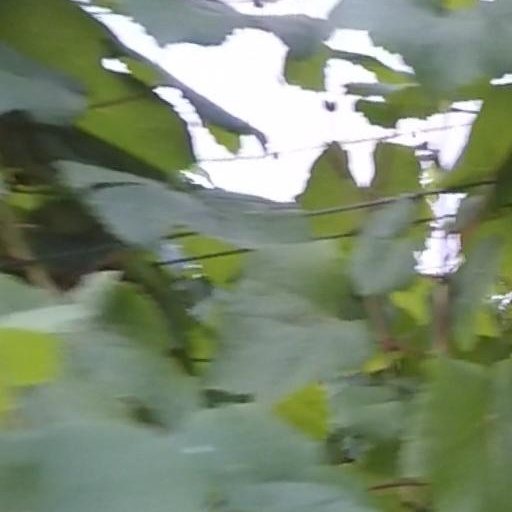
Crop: grape